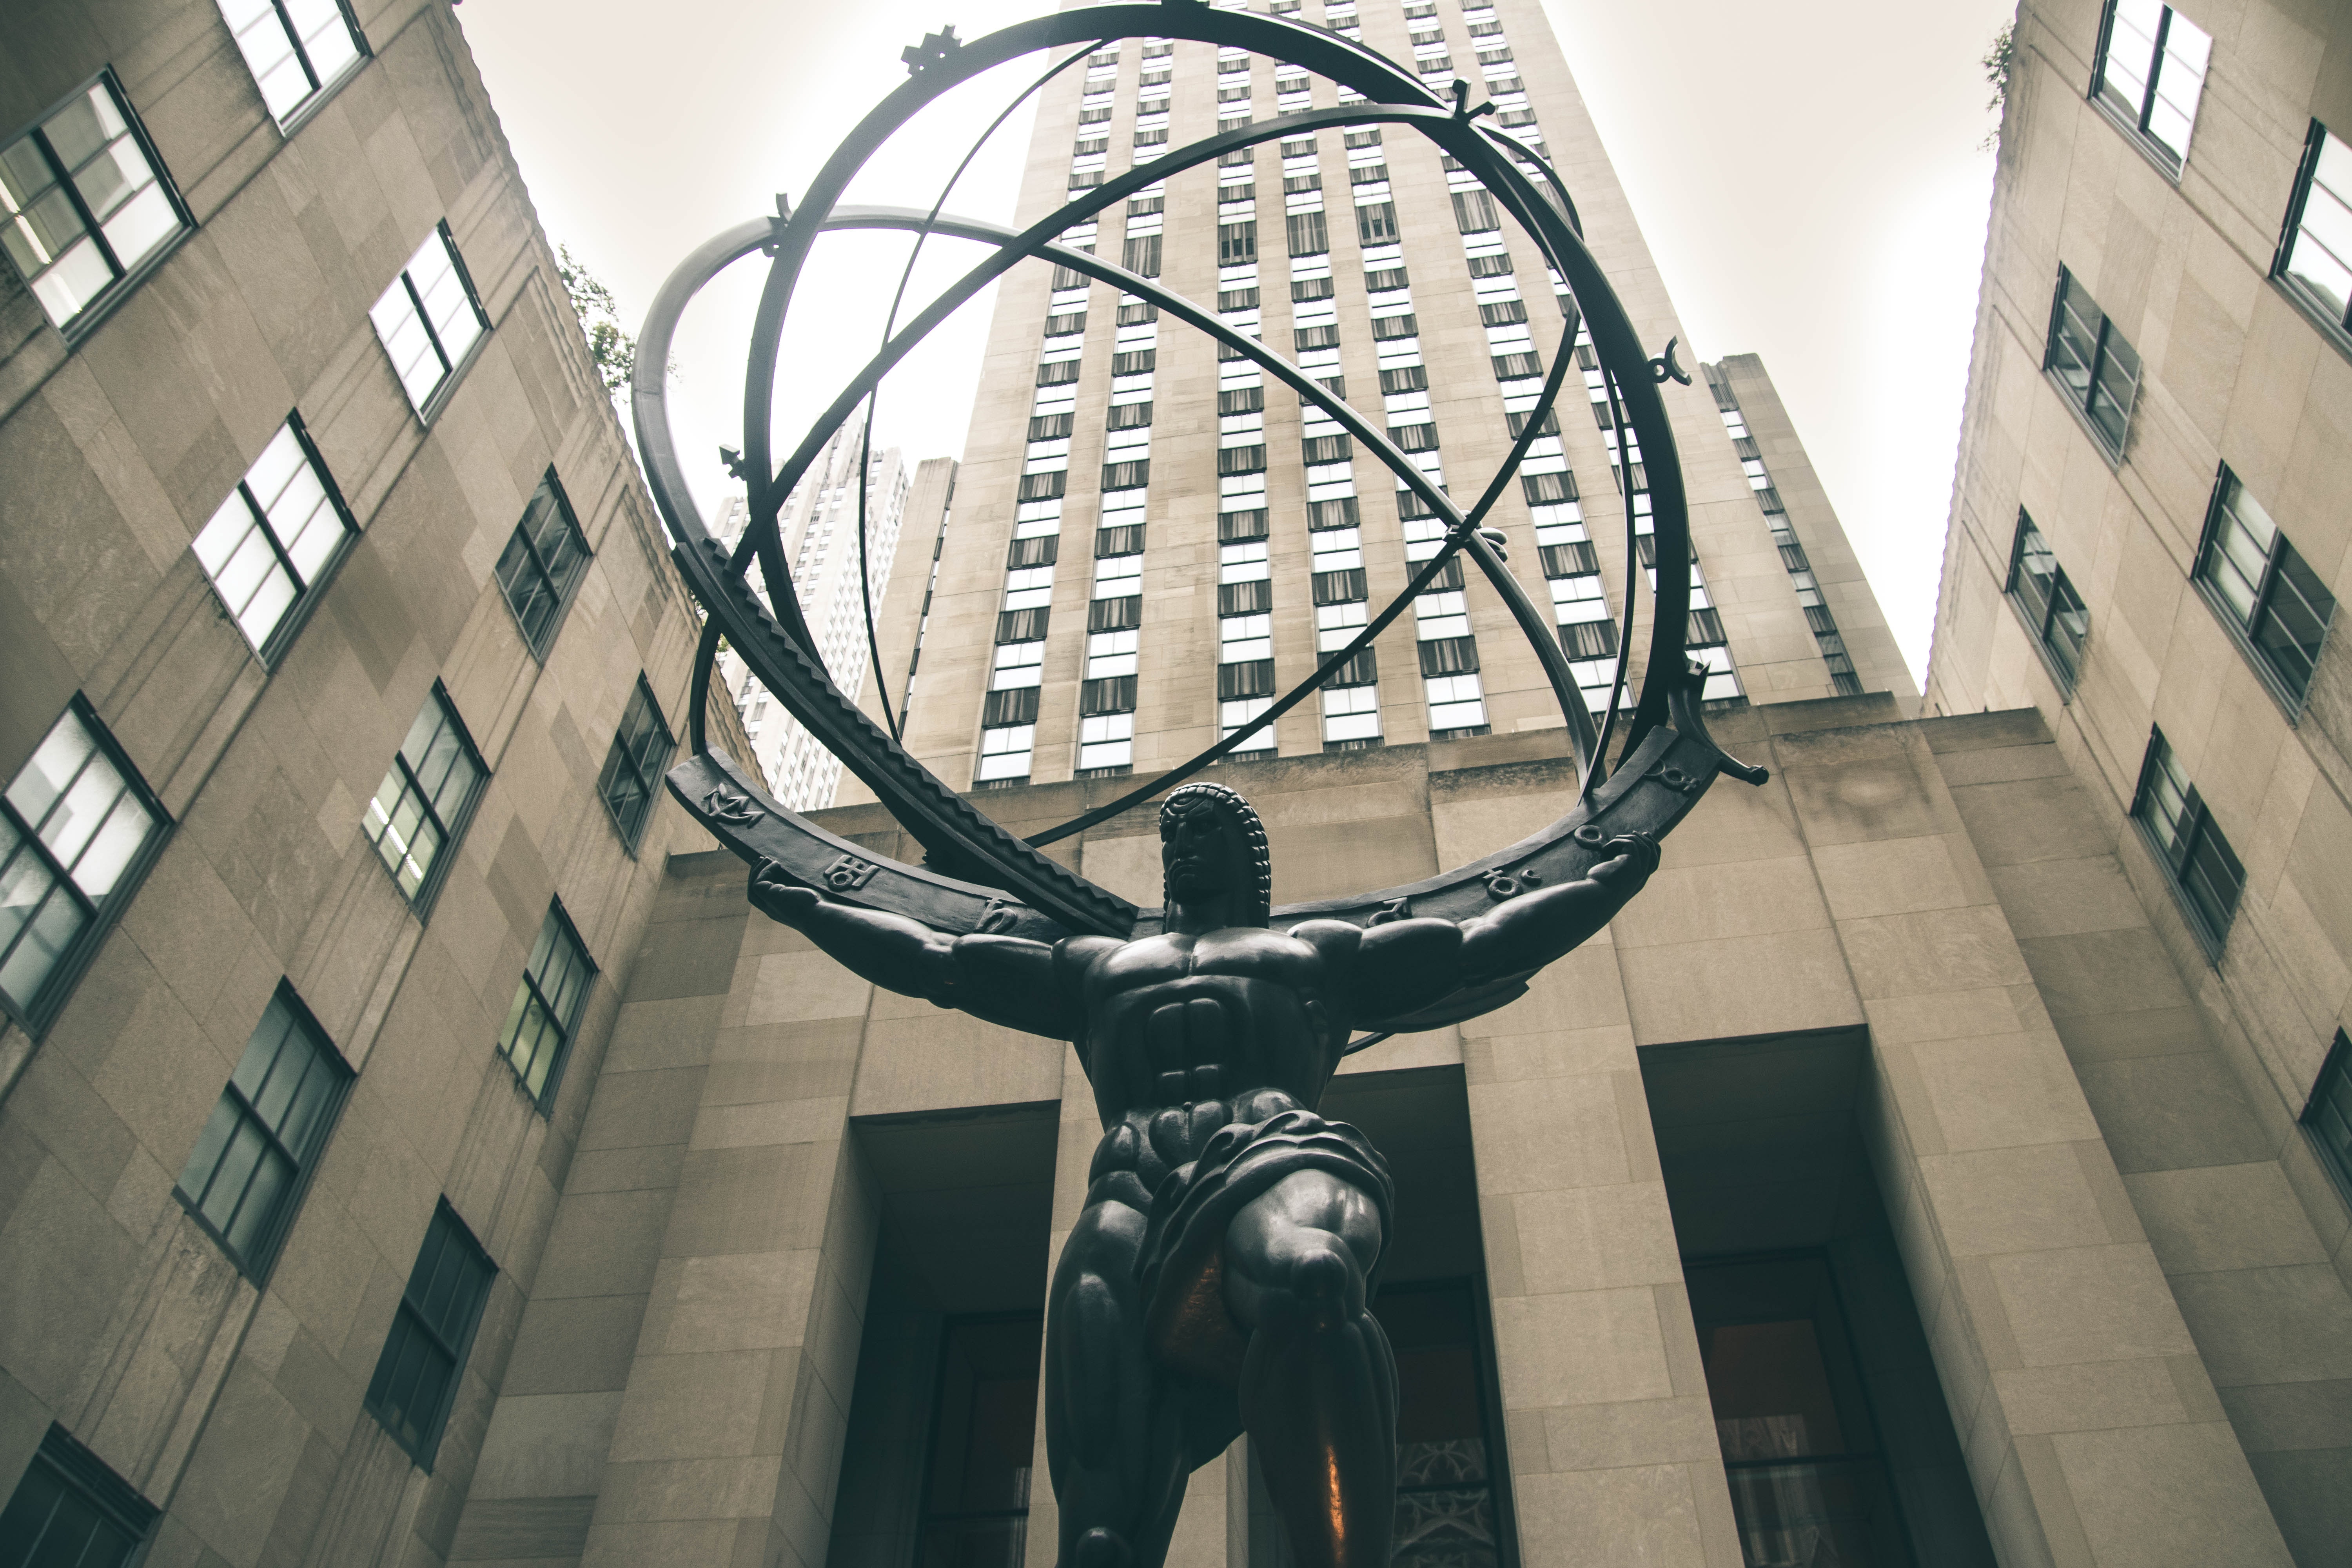
sculpture, iron, statue, monument, architecture, art, circle, metal